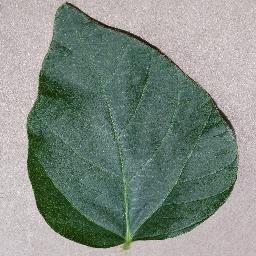
Label: Soybean___healthy